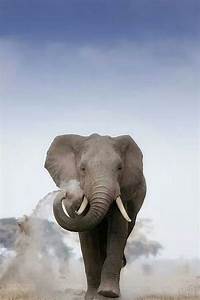
Label: elephant